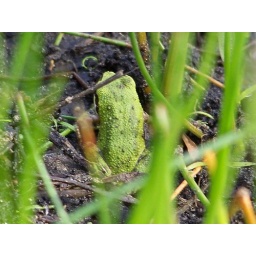
Green tree frog, not in the water